Keith Rowe

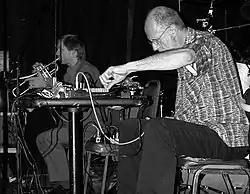
Axel Dörner and Keith Rowe in Chicago, Illinois, 22 September 2004

Percussionist Eddie Prévost of AMM said Rowe finds radio broadcasts which seem to blend ideally with, or offer startling commentary on, the music. (Prévost, 18). On "AMMMusic", towards the end of the cacophonous "Ailantus Glandolusa", a speaker announces via radio that "We cannot preserve the normal music." Prevost writes that during an AMM performance in Istanbul, Rowe located and integrated a radio broadcast of "the pious intonation of a male Turkish voice. AMM of course, had absolutely no idea what the material was. Later, it was complimented upon the judicious way that verses from "The Koran" had been introduced into the performance, and the respectful way they had been treated!"